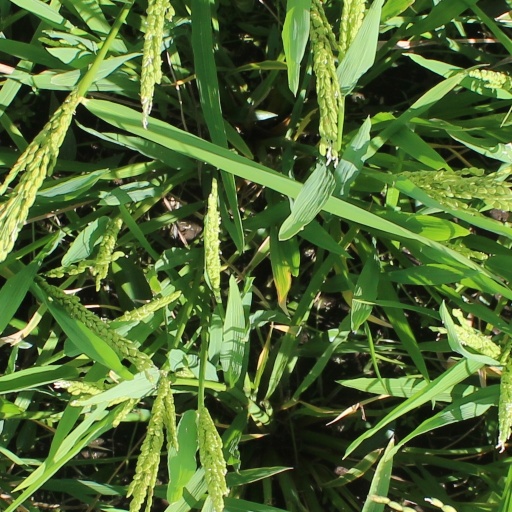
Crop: rice